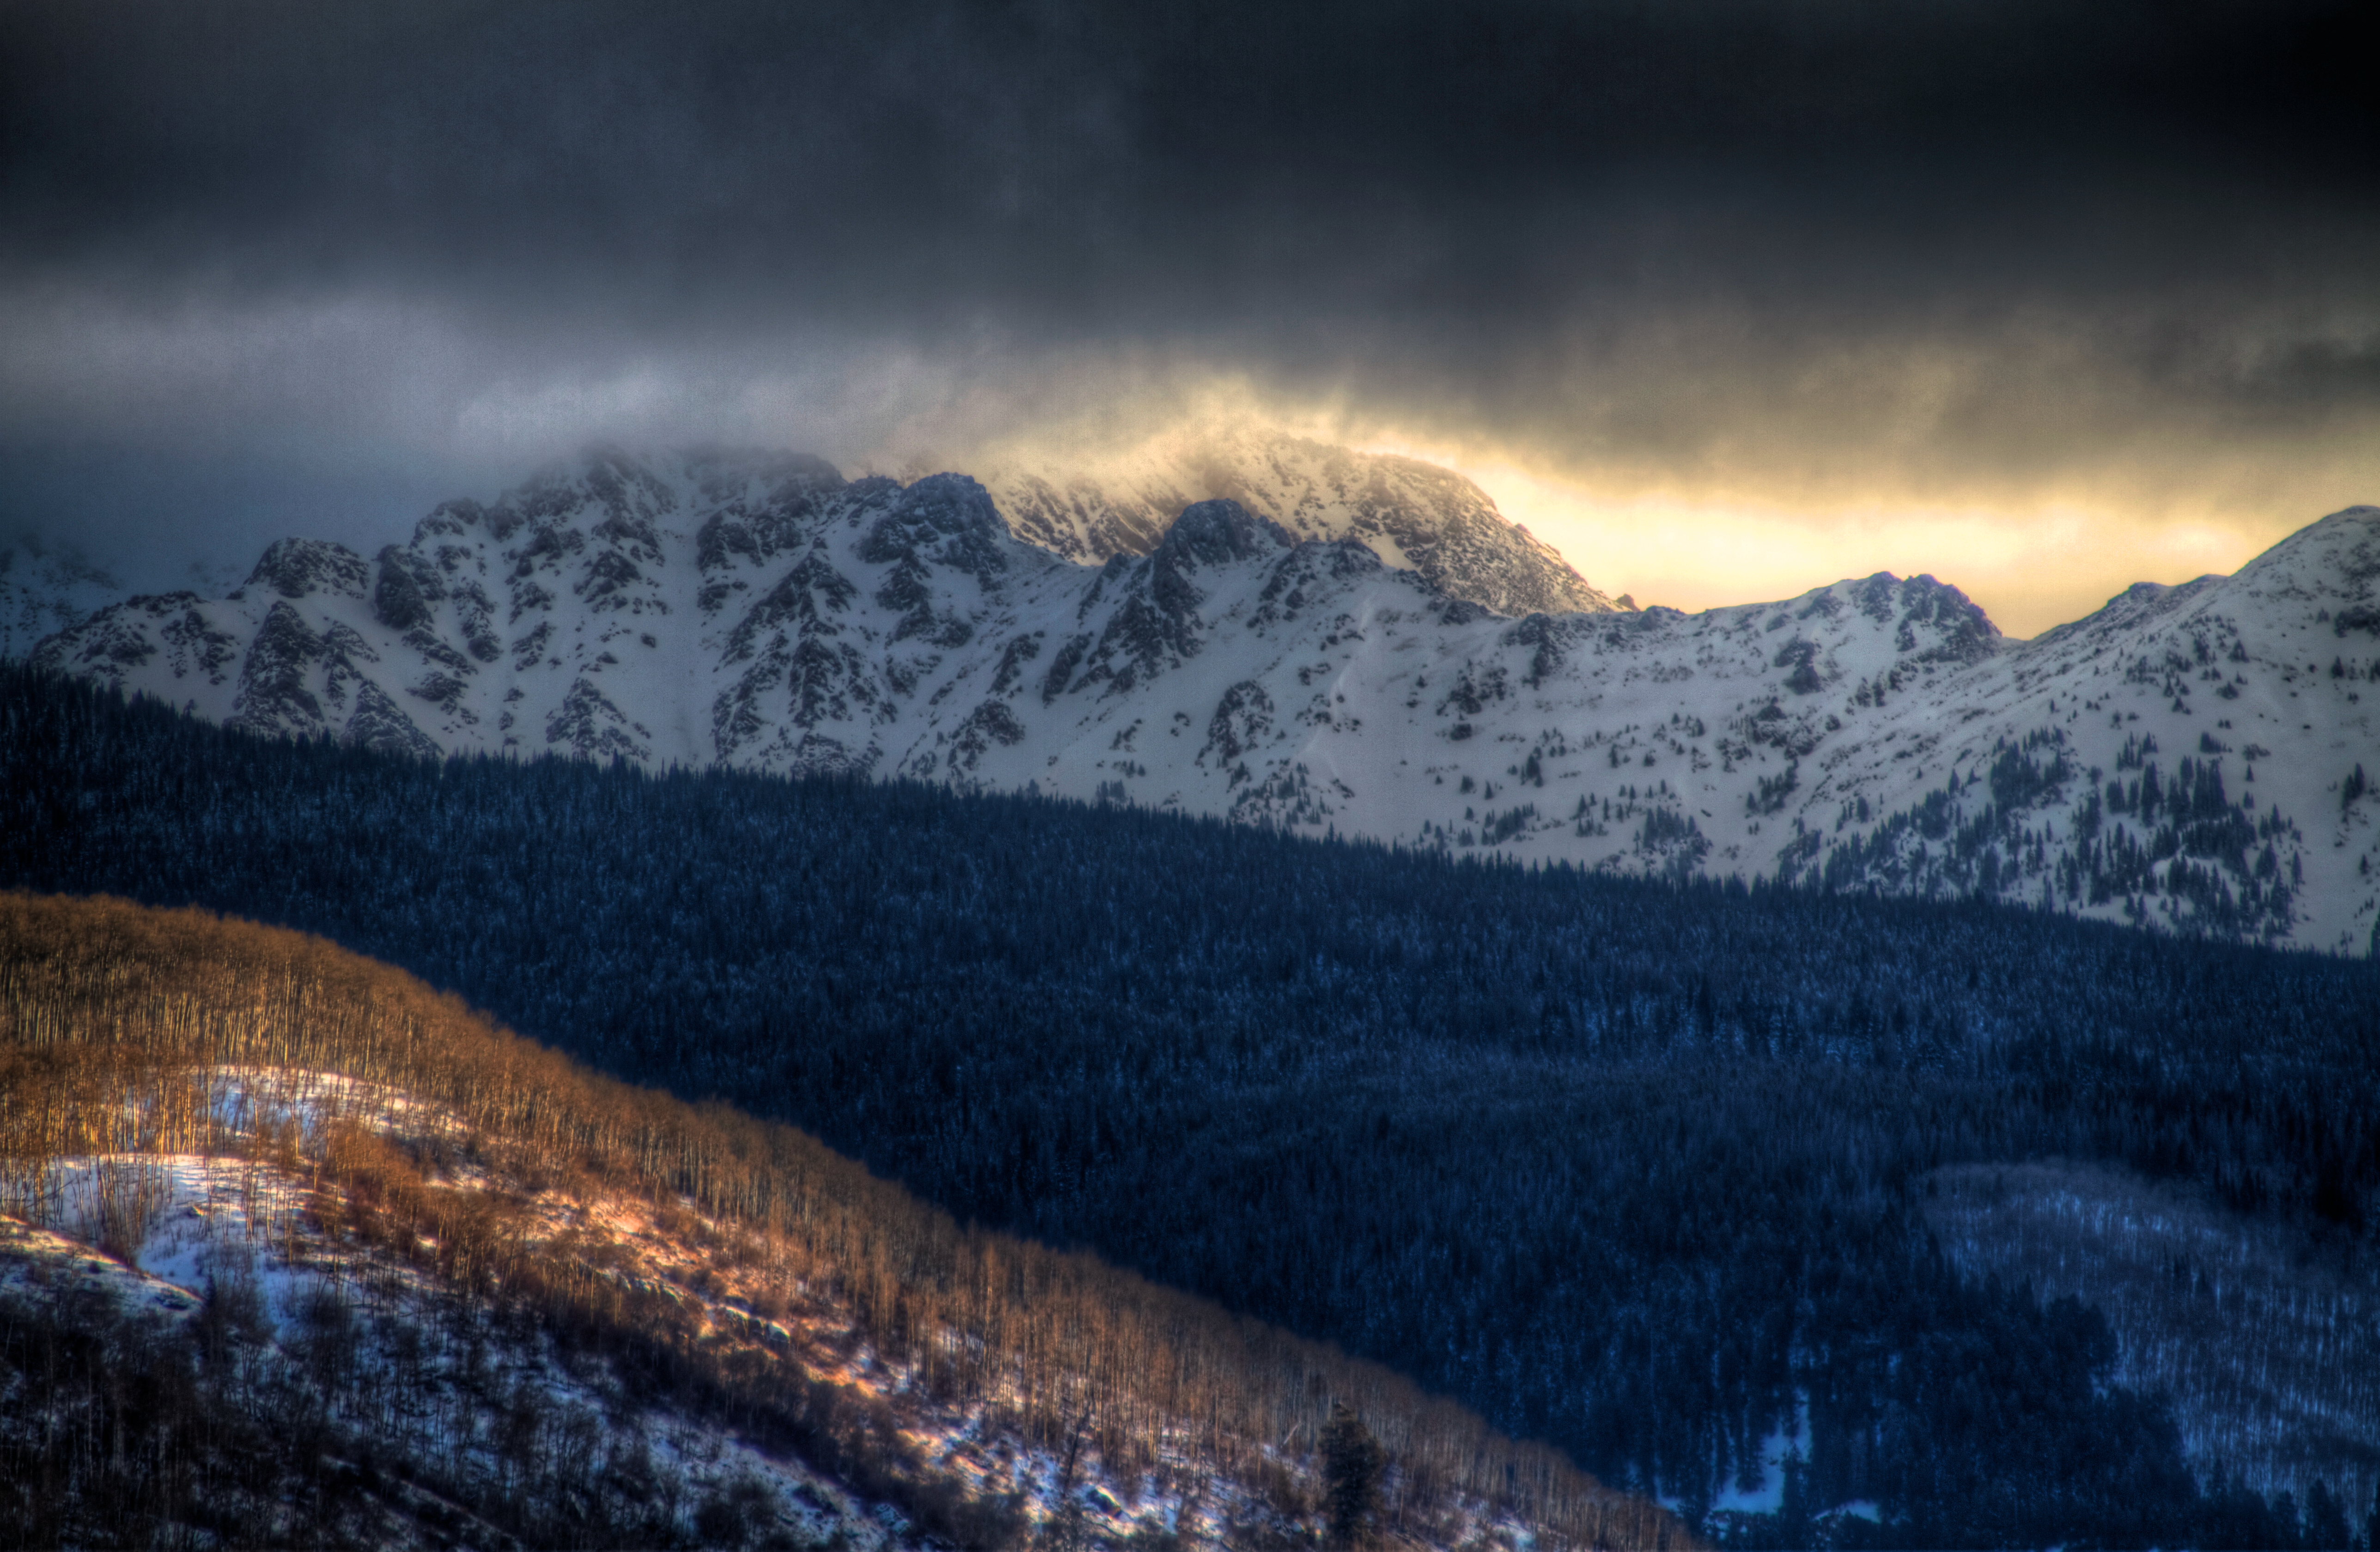
landscape, nature, mountain, snow, cold, winter, cloud, sky, sunrise, night, sunlight, morning, hill, dawn, peak, mountain range, range, dusk, evening, canon, weather, usa, snowy, darkness, lighting, season, eos, colorado, mountains, canon7d, 7d, dramatic, tamron1750, games, gore, vail, teva, wintery, atmospheric phenomenon, mountainous landforms, geological phenomenon